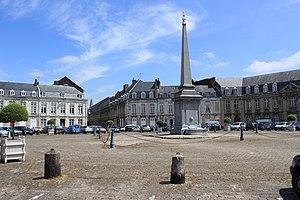
Arras (62) Place Victor Hugo
Arras [aʁɑːs] est une commune française située dans le département du Pas-de-Calais en région Hauts-de-France.